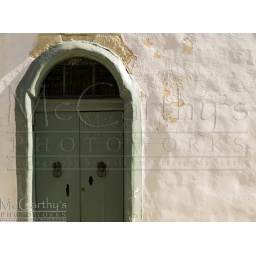
A medieval and old house door in Mdina on the island of Malta